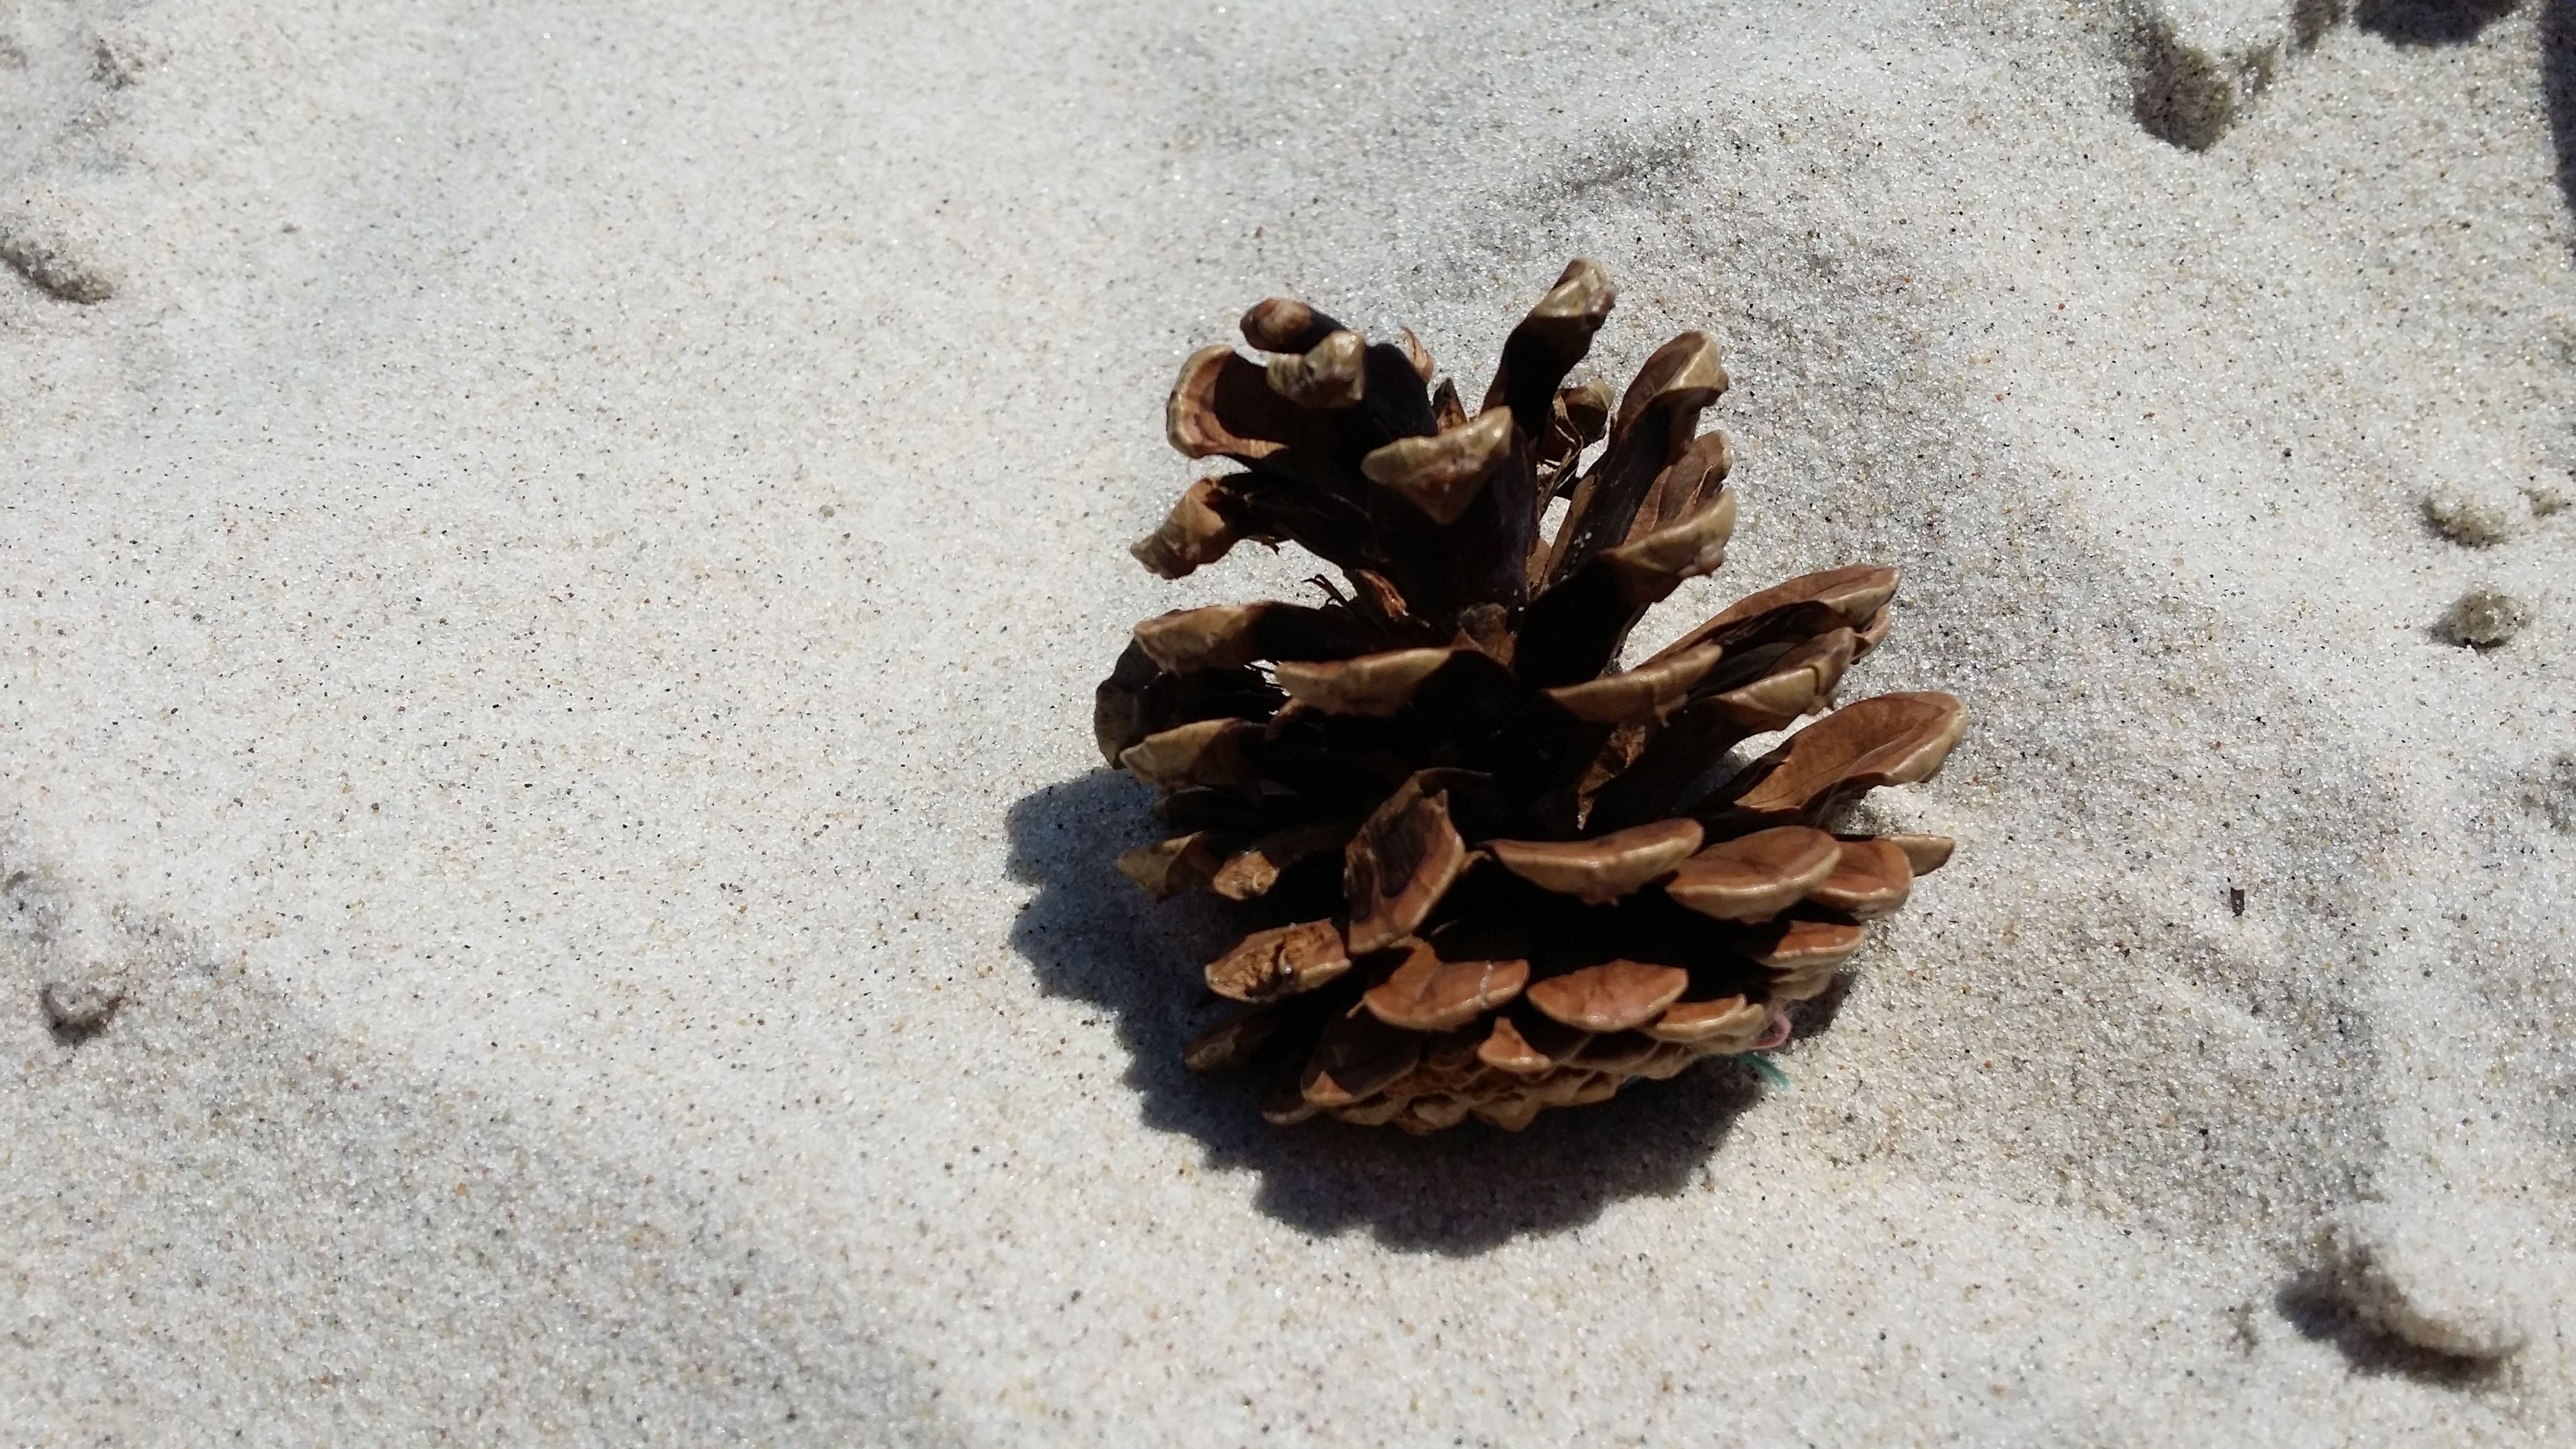
tree, conifer cone, leaf, sand, woody plant, wood, soil, oyster mushroom, material, flower